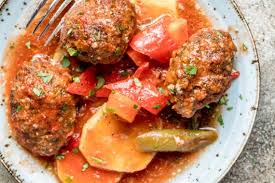
Yemek: izmir_kofte